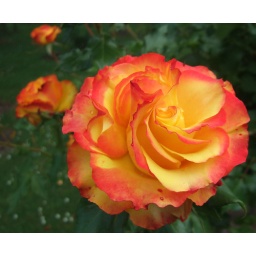
Gorgeous rose reminding us of blood oranges...rich and delicious caught in golden sun.